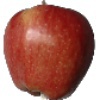
Label: Apple Red 1